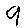
Label: 9